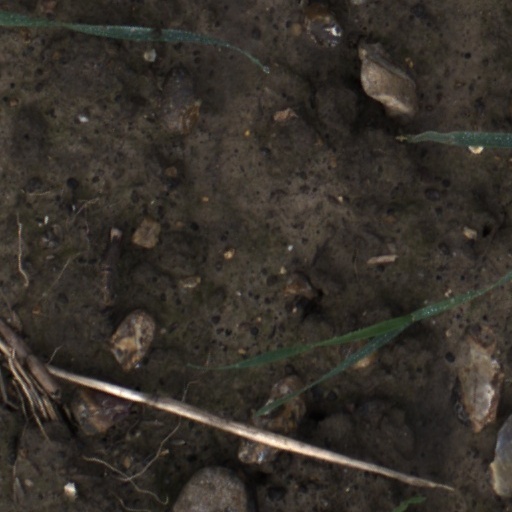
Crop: wheat